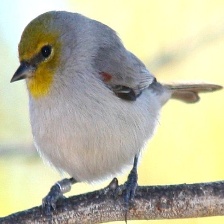
Species: VERDIN
Scientific name: AURIPARUS FLAVICEPS